Warped Tour

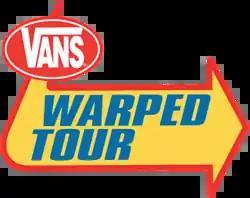

The Warped Tour is a touring rock music festival that toured the United States and Canada each summer from 1995 until 2019, and returned in 2025 for its 30th anniversary. By 2015, Warped was the largest traveling music festival in the United States and the longest-running touring music festival in North America. Internationally, the festival stopped in Australia from 1998–2002 and again in 2013, as well as the United Kingdom in 2012 and 2015.